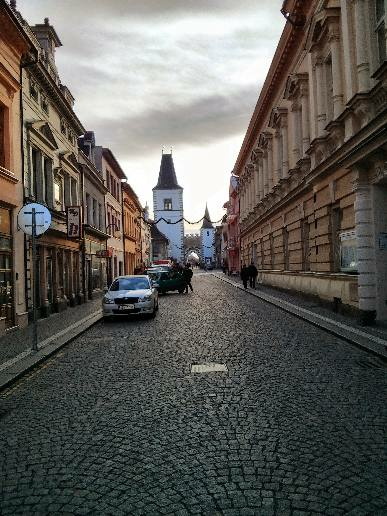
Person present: No